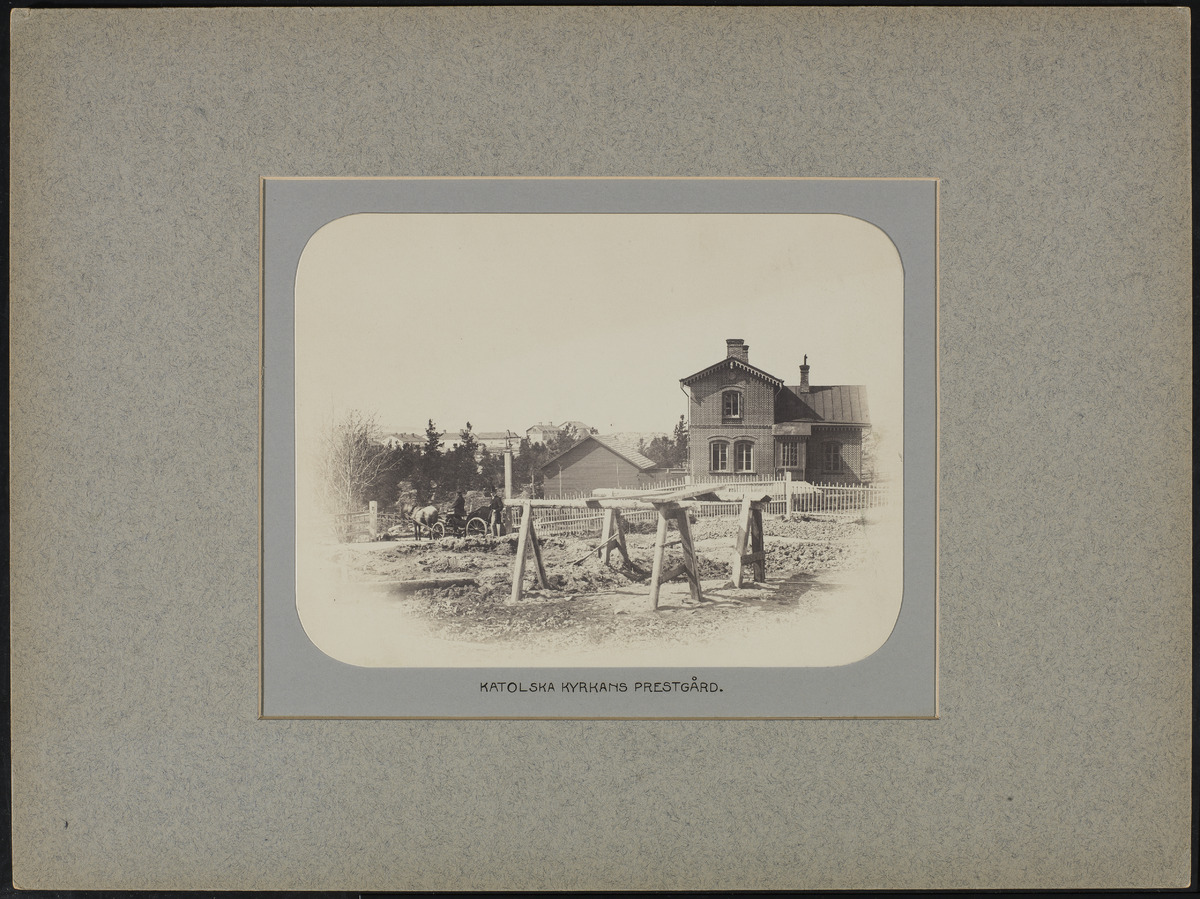
Roomalaiskatolisen Pyhän Henrikin katedraalin pappila, nykyinen osoite Puistokatu 1 (kirkko Pyhän Henrikin aukio 1)
sisällön kuvaus: Roomalaiskatolisen Pyhän Henrikin katedraalin pappila, nykyinen osoite Puistokatu 1 (kirkko Pyhän Henrikin aukio 1). Kuvan vasemmassa reunassa hevoskärryt, ajuri ja silinterihattupäinen mies. Taustalla Kaivopuiston rakennuksia. mustavalkoinen
Kuvaaja: Hårdh, C.A., valokuvaaja
Ajankohta: kuvausaika 1870 mahd
Paikka: Suomi, Uusimaa, Helsinki, Ullanlinna Helsinki, Puistokatu 1
Aiheet: Pyhän Henrikin katedraaliseurakunta, pappilat, kirkot, tiilirakennukset, hevosajoneuvot, miehet